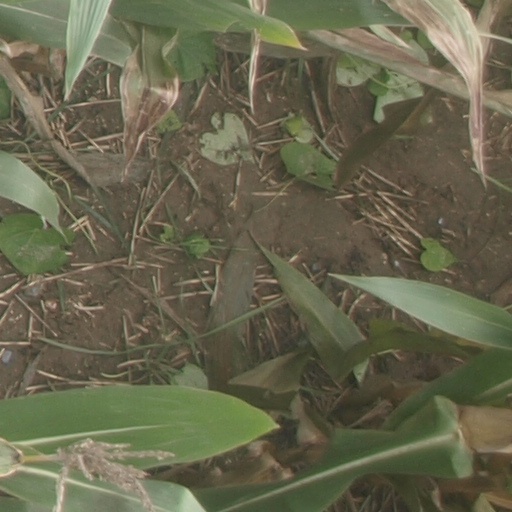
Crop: maize; corn